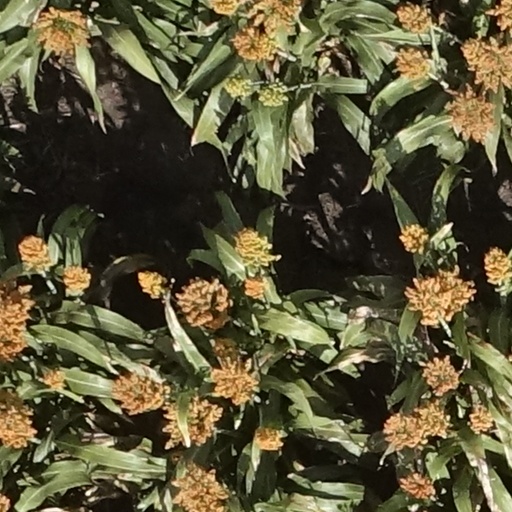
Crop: sorghum